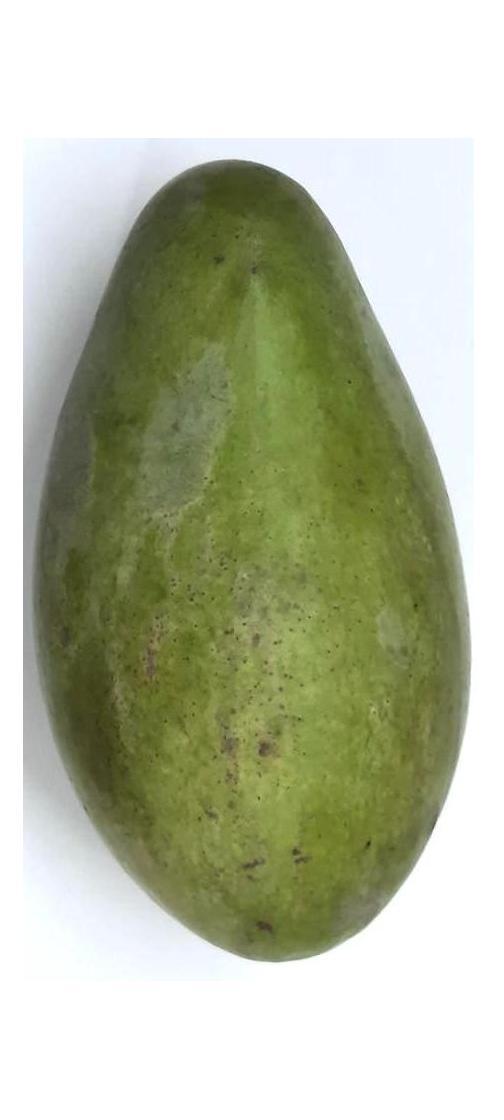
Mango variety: Amrapali